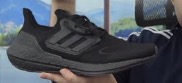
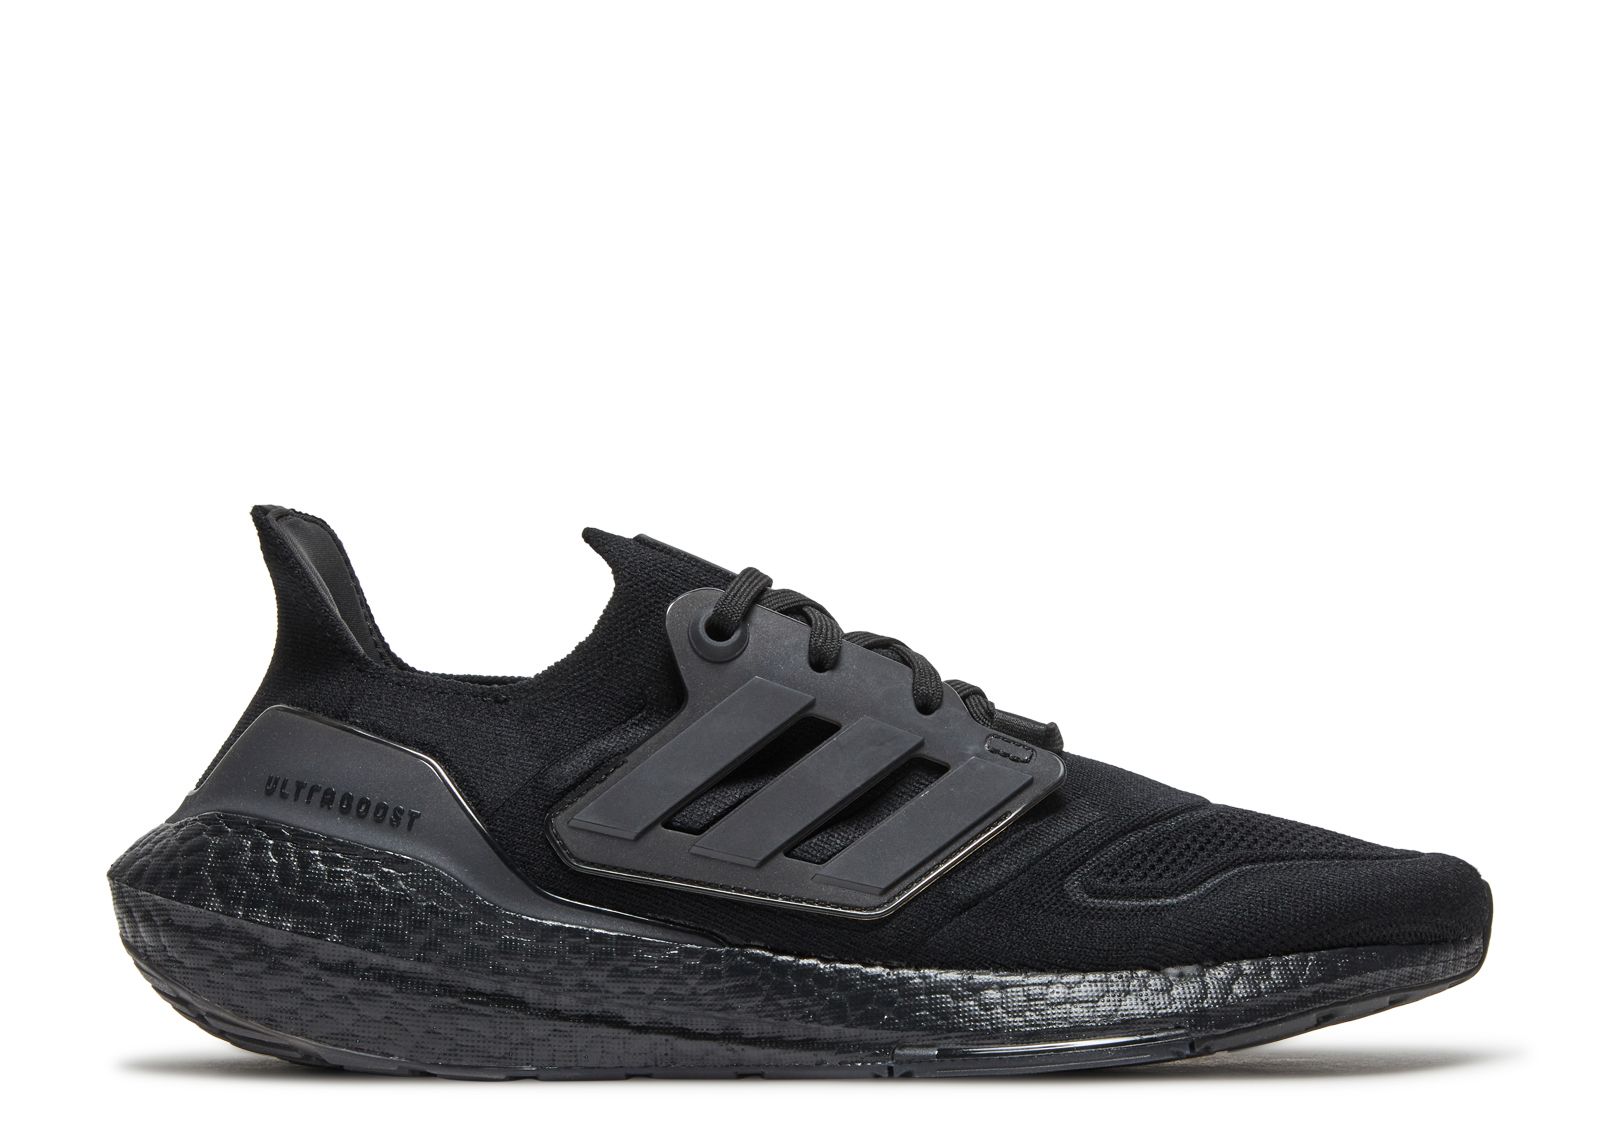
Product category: misc
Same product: yes